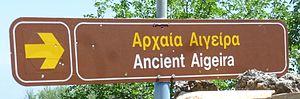
Pancarte indiquant le chemin du théâtre d'Egira, Grèce
Le Théâtre d'Égira est bâti sur une colline au-dessus de la ville d'Égira, dans le Péloponnèse.